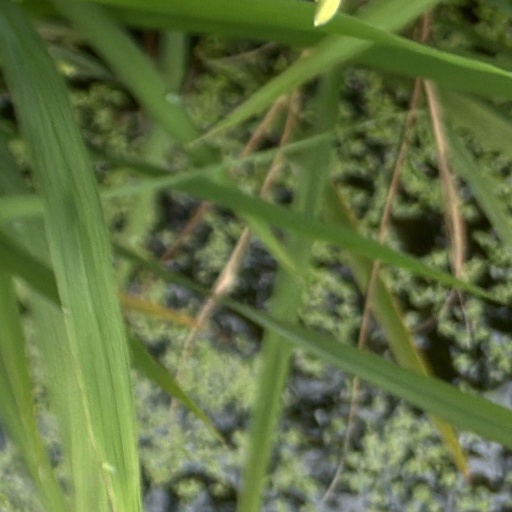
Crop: rice